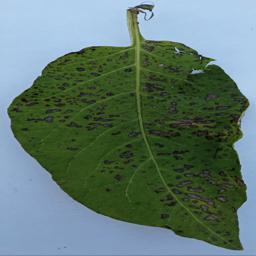
Etiqueta: Tizon_Temprano